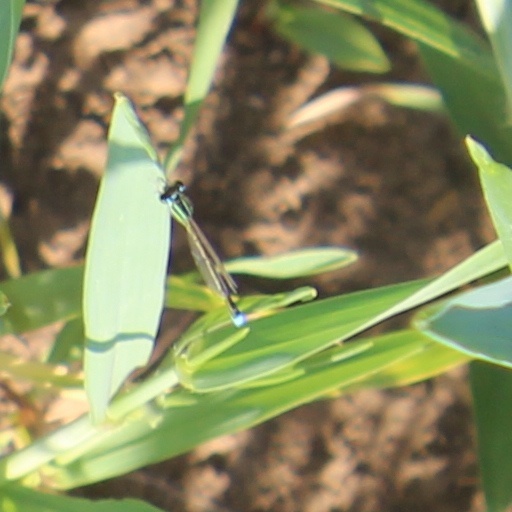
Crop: wheat